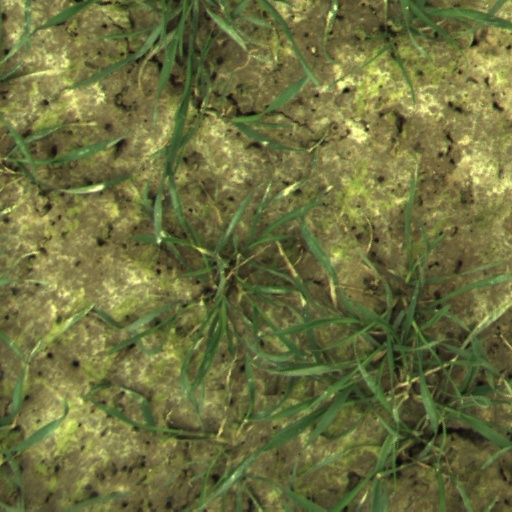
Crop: wheat